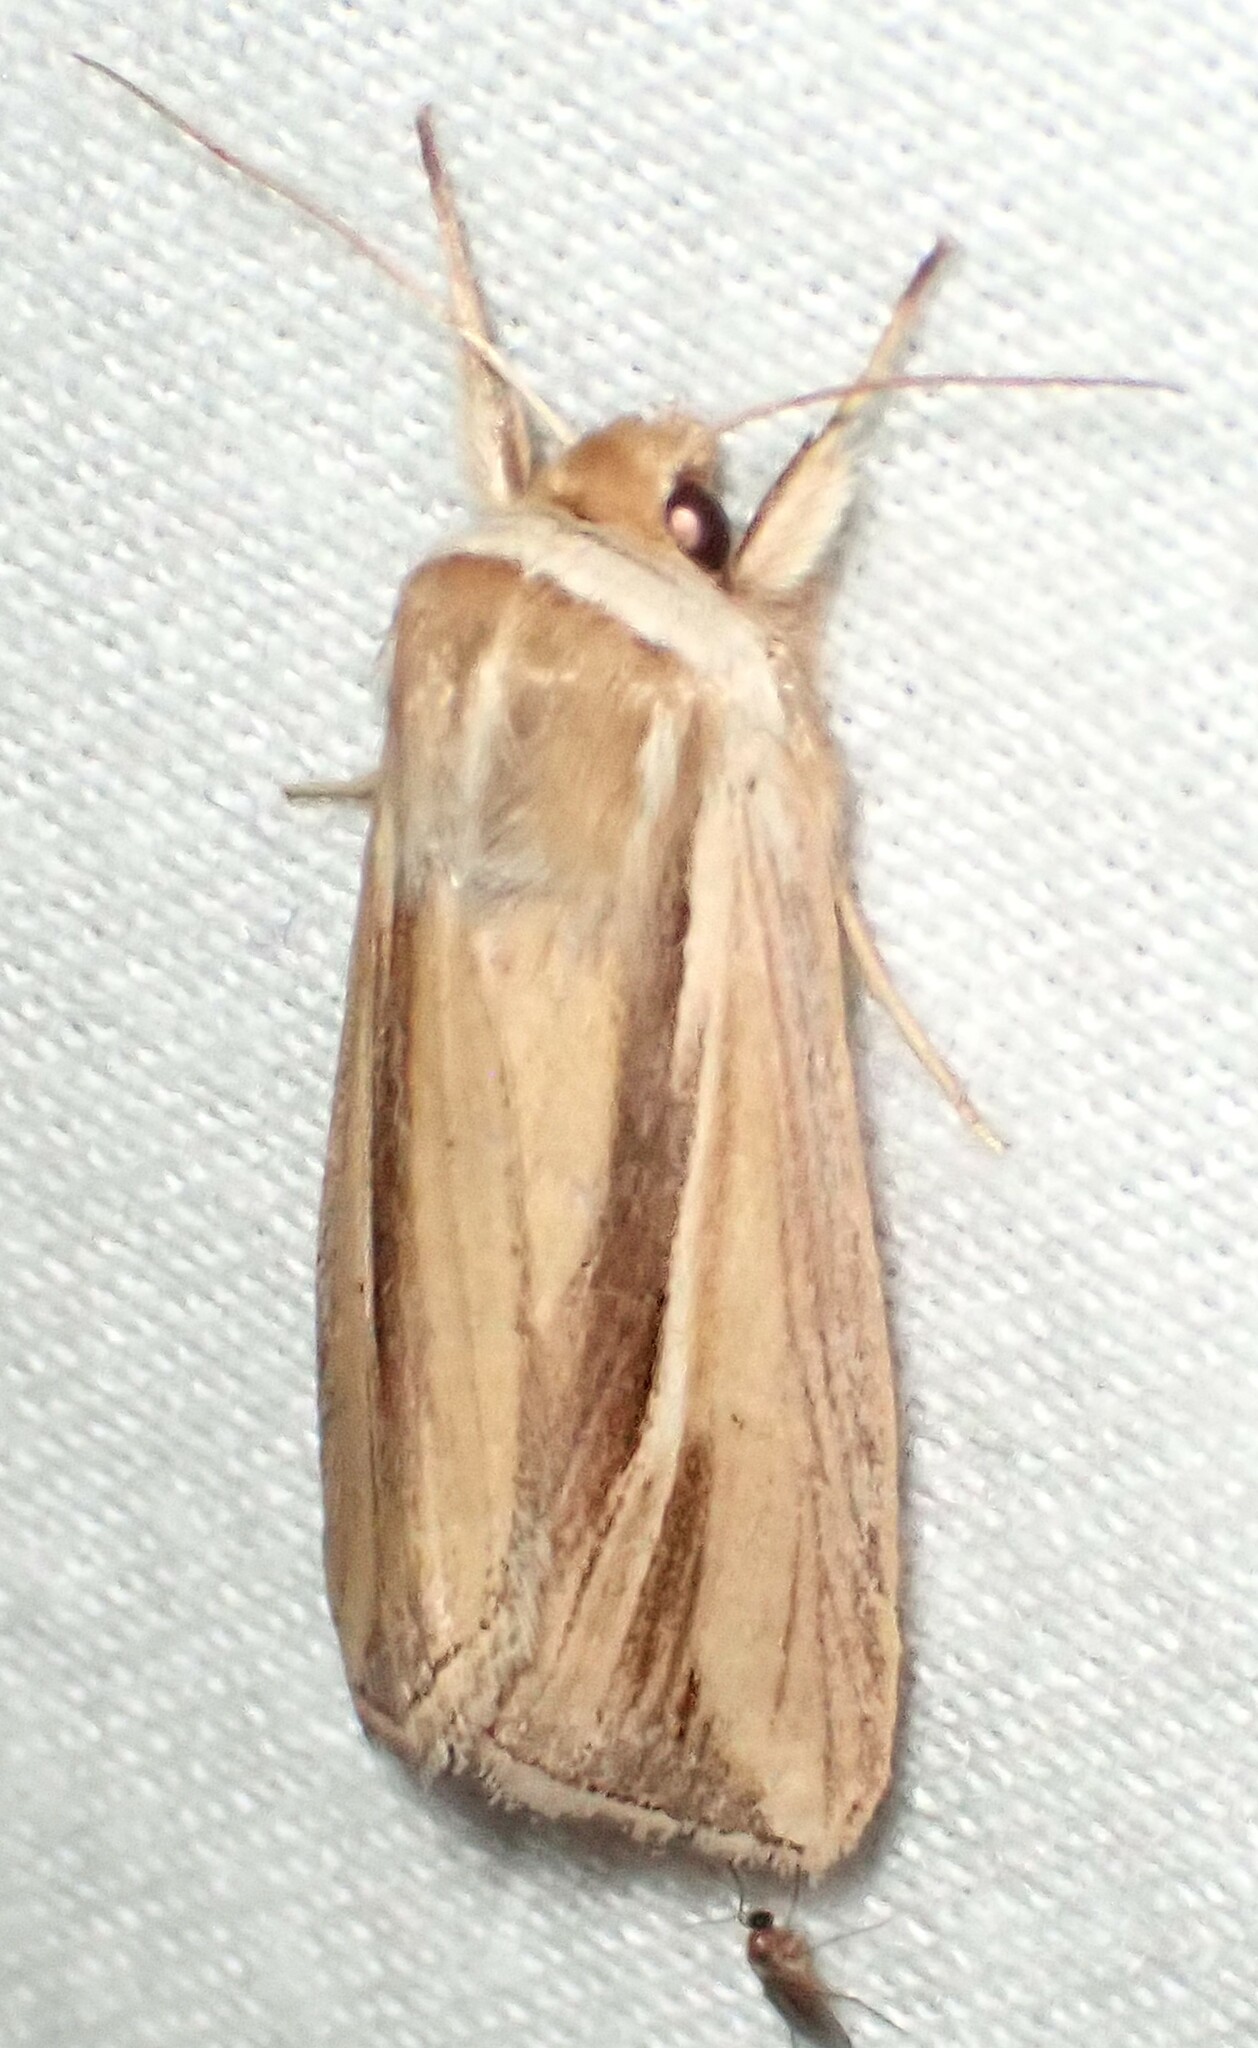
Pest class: wheathead_armyworm_Dargida_diffusa